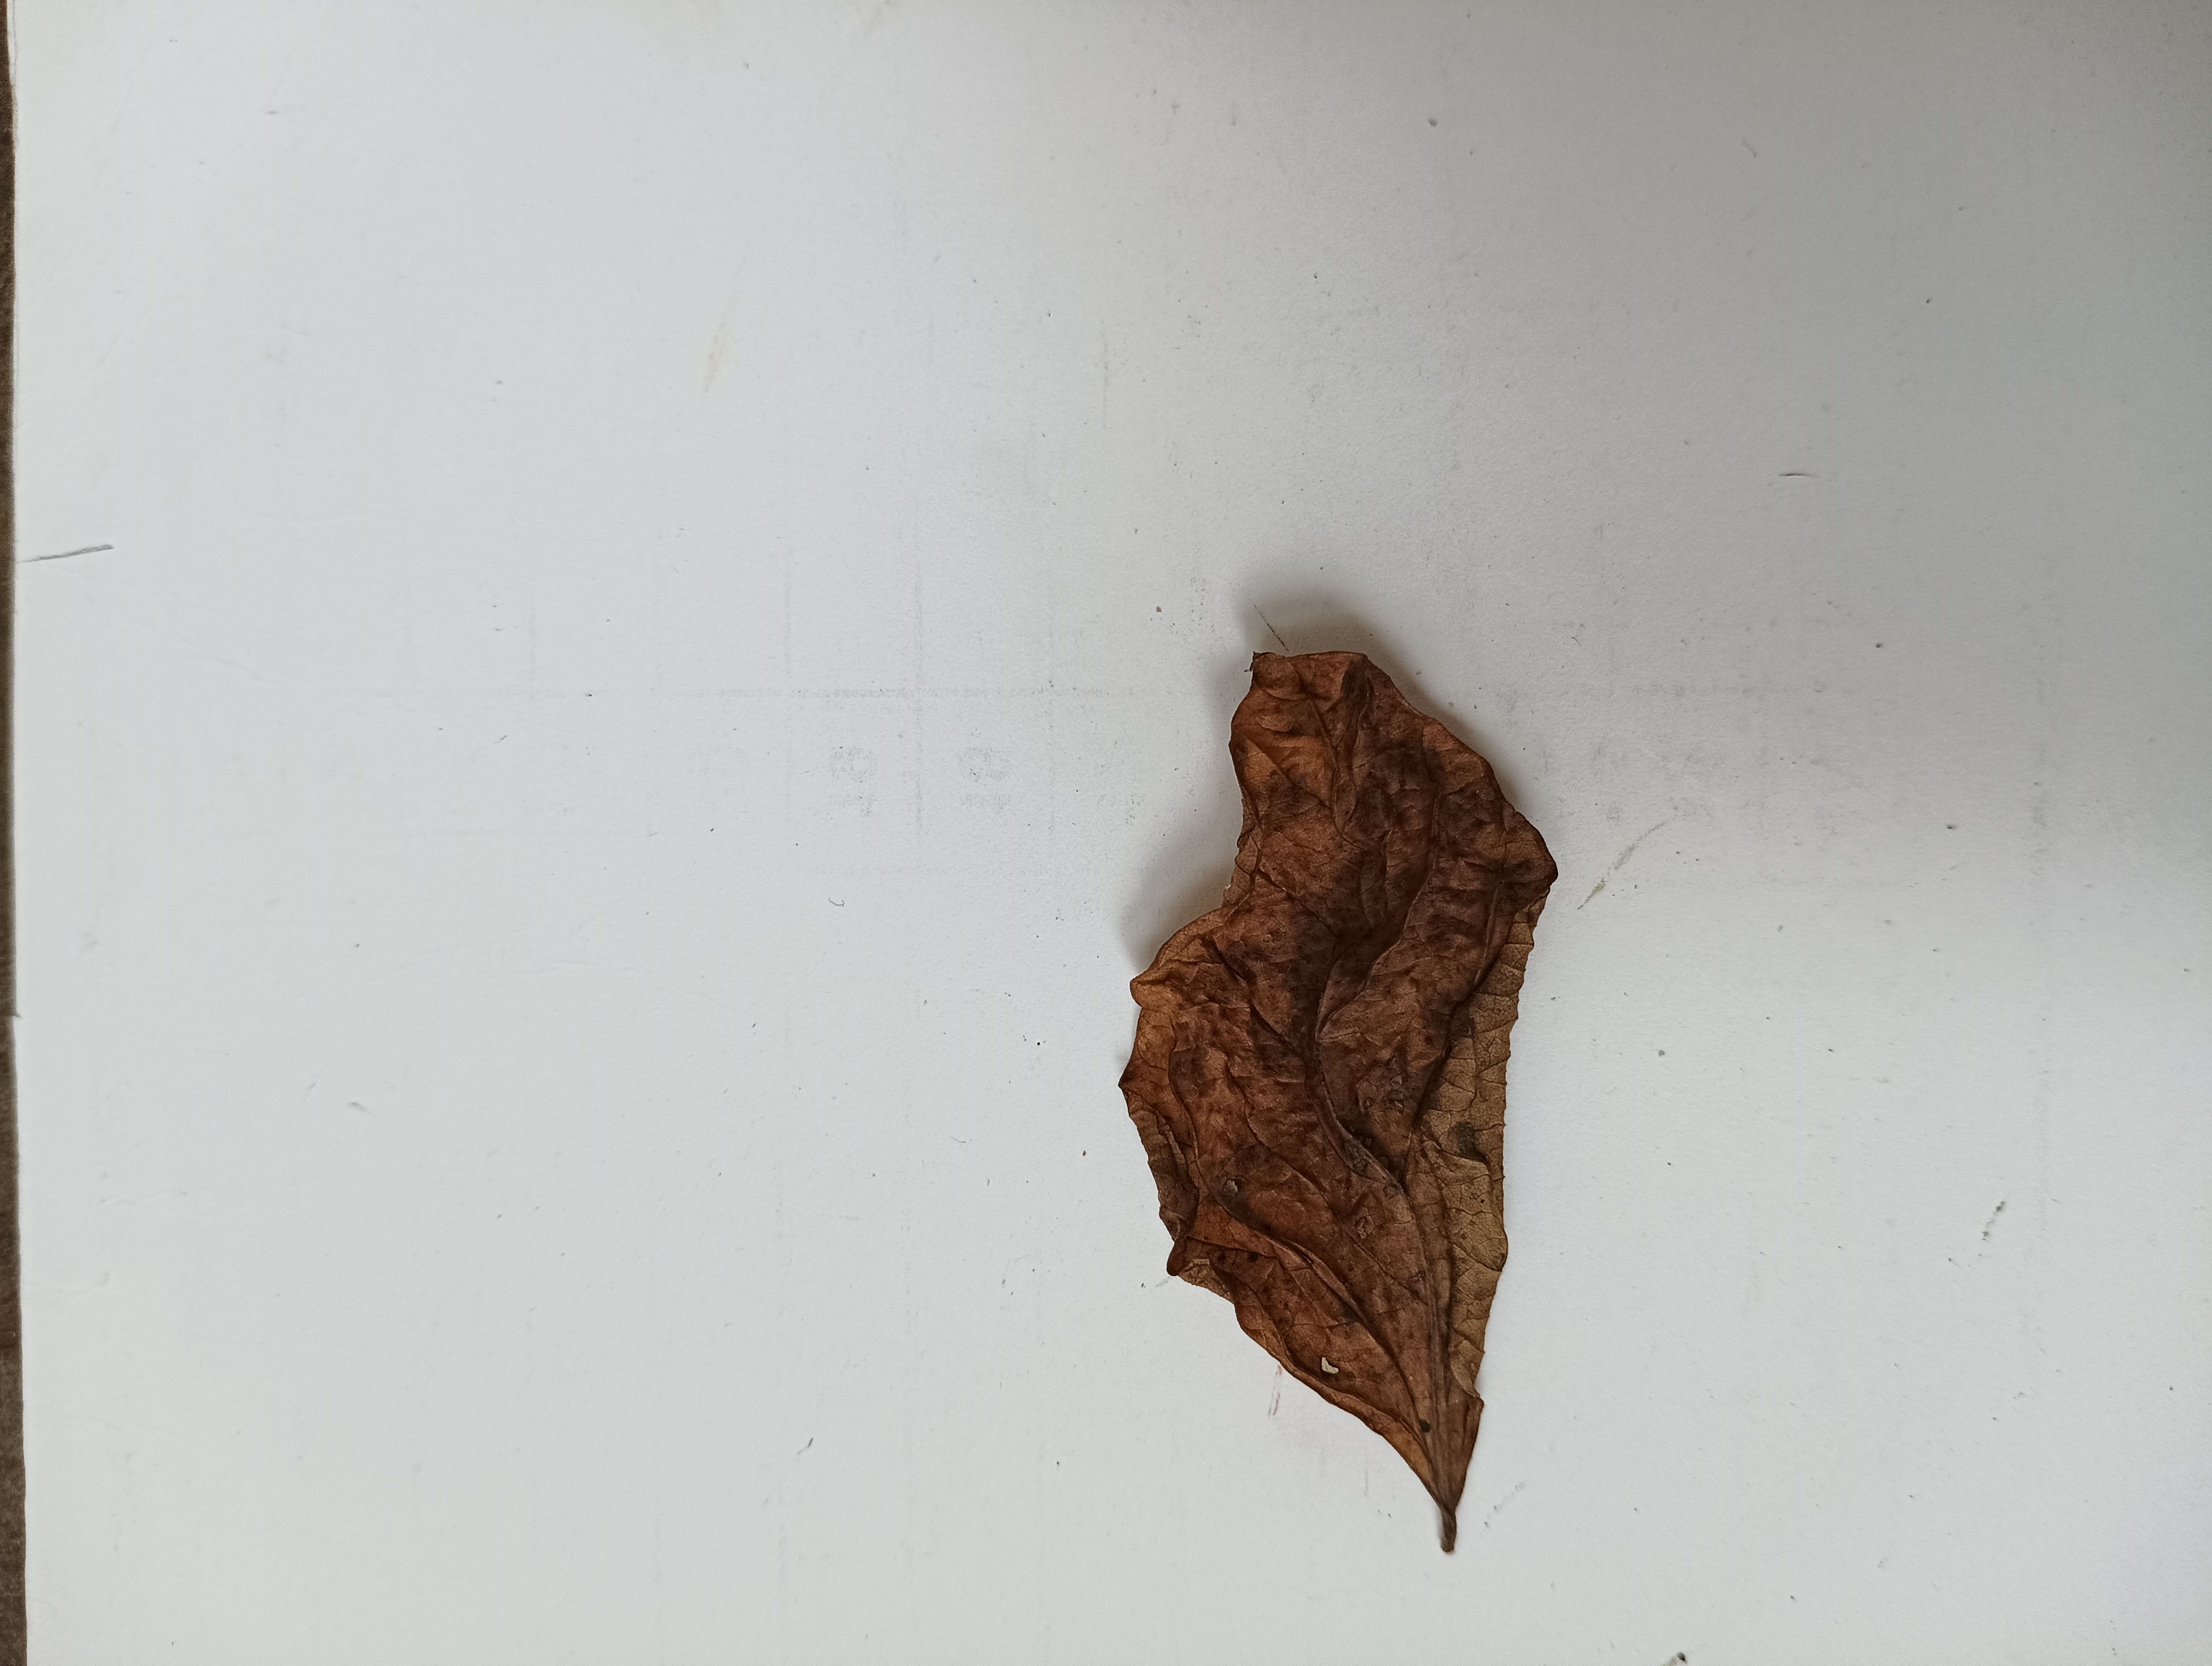
Label: Dry_leaf